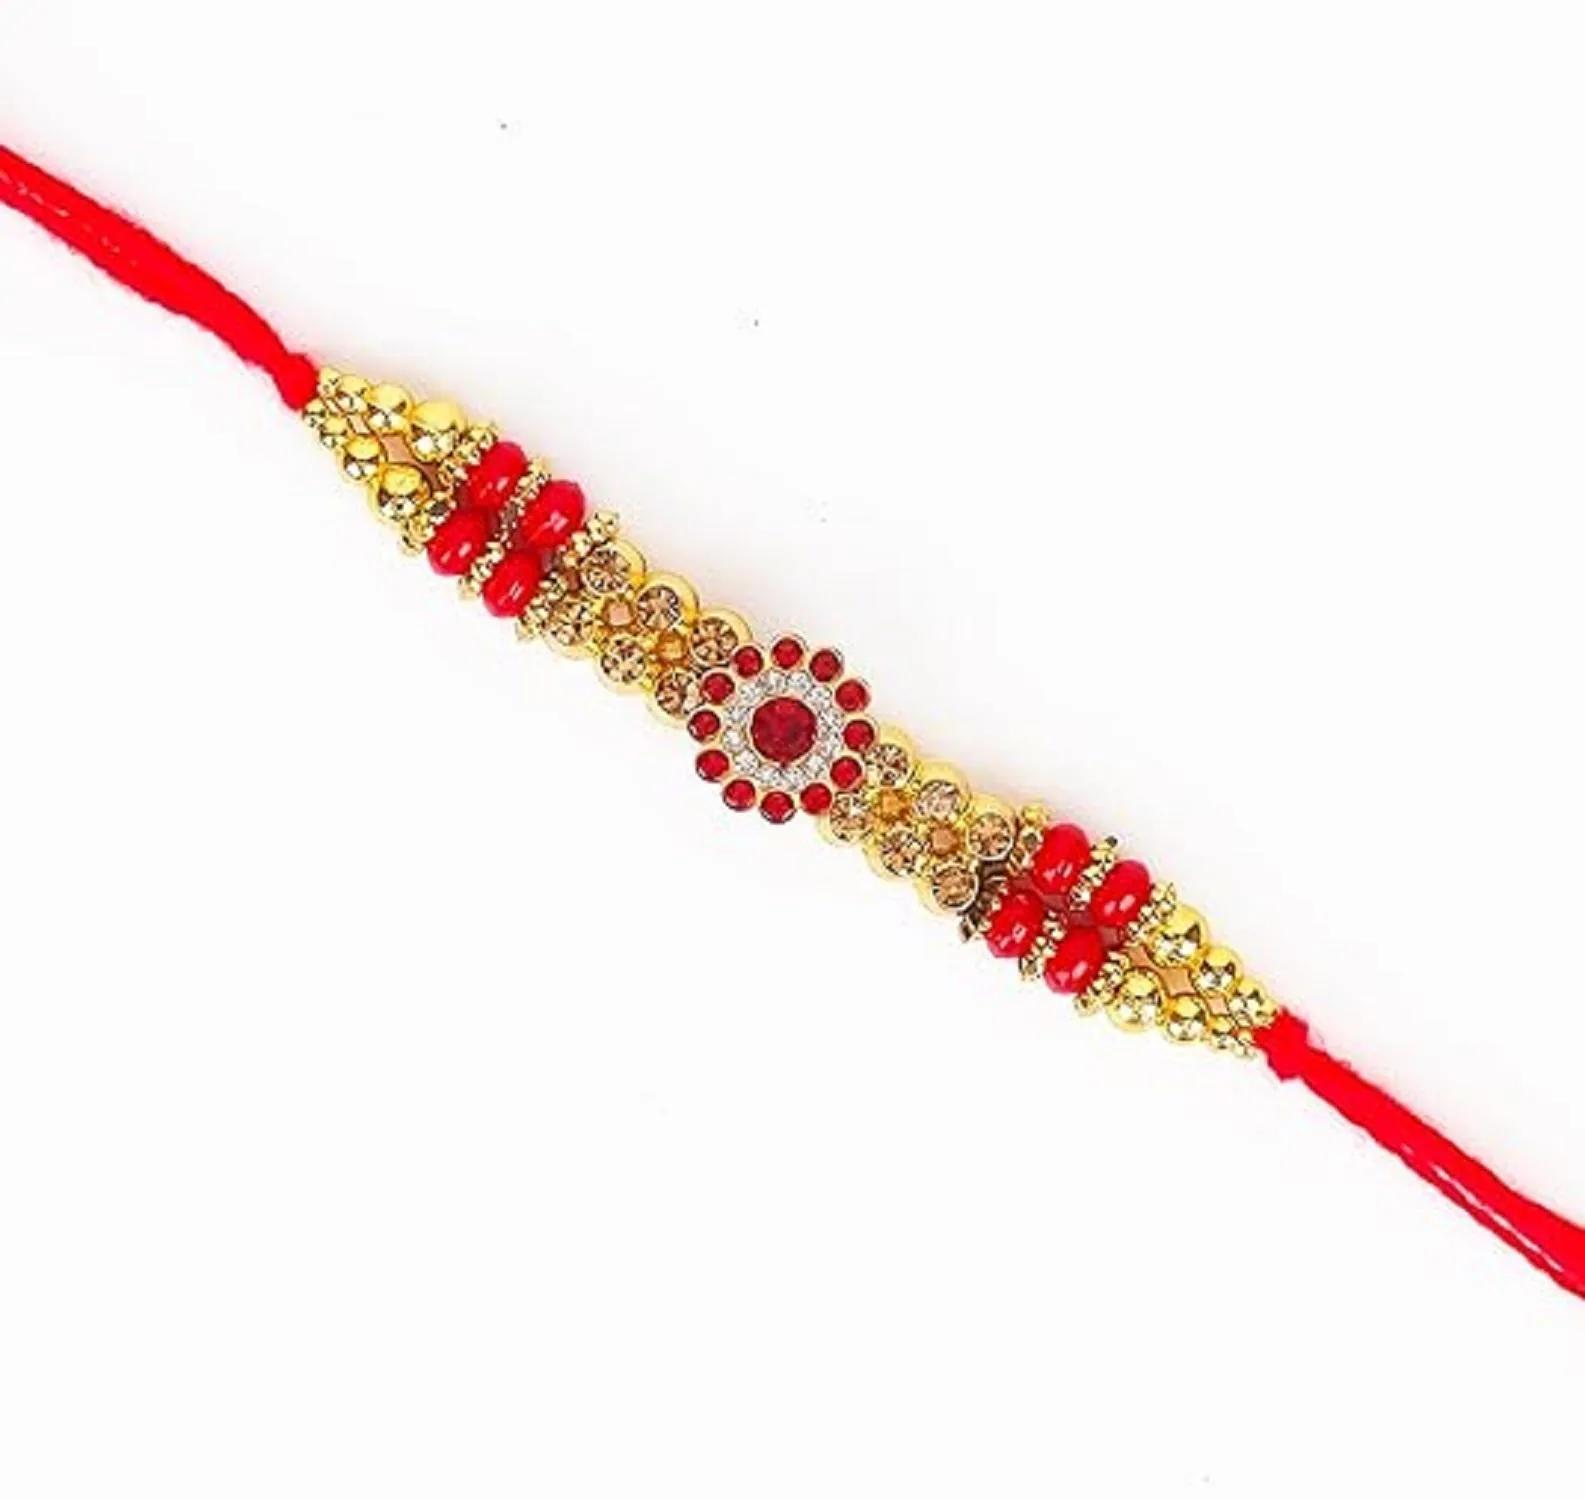
VIBRANCE Traditional Floral Rakhi for Raksha Bandhan.
Type: Rakhis
Brand: VIBRANCE
Price: Rs. 249
Raksha Bhandan is a celebration of the bond between a brother and sister. We specialize in creating unique rakhi designs for every brother and sister. Our rakhi collection ranges from traditional to modern designs, all of which are handcrafted with love and care. We strive to make each Raksha Bhandan special for our customers by providing the perfect rakhi for their loved ones. With our wide range of designs and styles, you can find the perfect rakhi for your brother or sister. Shop with us today to make your Raksha Bhandan magical. The design of the delivered product or parts of it may vary slightly from what is shown in the image. Raksha Bhandan is a celebration of the bond between a brother and sister. We specialize in creating unique rakhi designs for every brother and sister. Our rakhi collection ranges from traditional to modern designs, all of which are handcrafted with love and care. We strive to make each Raksha Bhandan special for our customers by providing the perfect rakhi for their loved ones. With our wide range of designs and styles, you can find the perfect rakhi for your brother or sister. Shop with us today to make your Raksha Bhandan magical. The design of the delivered product or parts of it may vary slightly from what is shown in the image. Raksha Bhandan is a celebration of the bond between a brother and sister. We specialize in creating unique rakhi designs for every brother and sister. Our rakhi collection ranges from traditional to modern designs, all of which are handcrafted with love and care. We strive to make each Raksha Bhandan special for our customers by providing the perfect rakhi for their loved ones. With our wide range of designs and styles, you can find the perfect rakhi for your brother or sister. Shop with us today to make your Raksha Bhandan magical. The design of the delivered product or parts of it may vary slightly from what is shown in the image.  Raksha Bhandan is a celebration of the bond between a brother and sister. We specialize in creating unique rakhi designs for every brother and sister. Our rakhi collection ranges from traditional to modern designs, all of which are handcrafted with love and care. We strive to make each Raksha Bhandan special for our customers by providing the perfect rakhi for their loved ones. With our wide range of designs and styles, you can find the perfect rakhi for your brother or sister. Shop with us today to make your Raksha Bhandan magical. The design of the delivered product or parts of it may vary slightly from what is shown in the image. 
Features: Hand crafted pearl and crystal studded rakhi Multicolor Rakhi,Special Multi colour Designer Rakhi for Brother / Bhabhi / Kids,Includes roli chawal and free greeting card,Rakshabandhan Special Card,Comes with Roli Chawal & Best Wishes Greeting Card in best packaging